Laga Basin

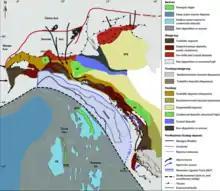
Structural Map of the Alps and Apennines showing the proposed pathways and sources for sediment dispersal

While there have been many studies done on the structural setting and hydrocarbon potential of the Laga Basin, much less work has been accomplished on the front of sediment provenance. Petrographic studies have indicated that the Ligurian nappes, in the Northwestern Apennines, have likely acted as a sediment source for the Messinian turbidites at some point in the past. More recent studies, however, assert that the central and southern portions of the Alps acted as the two main sediment sources for the basin at the time of the Laga Formation's deposition. However, these studies were performed using only the analysis of detrital zircons, and may be biased toward silica saturated rock types.